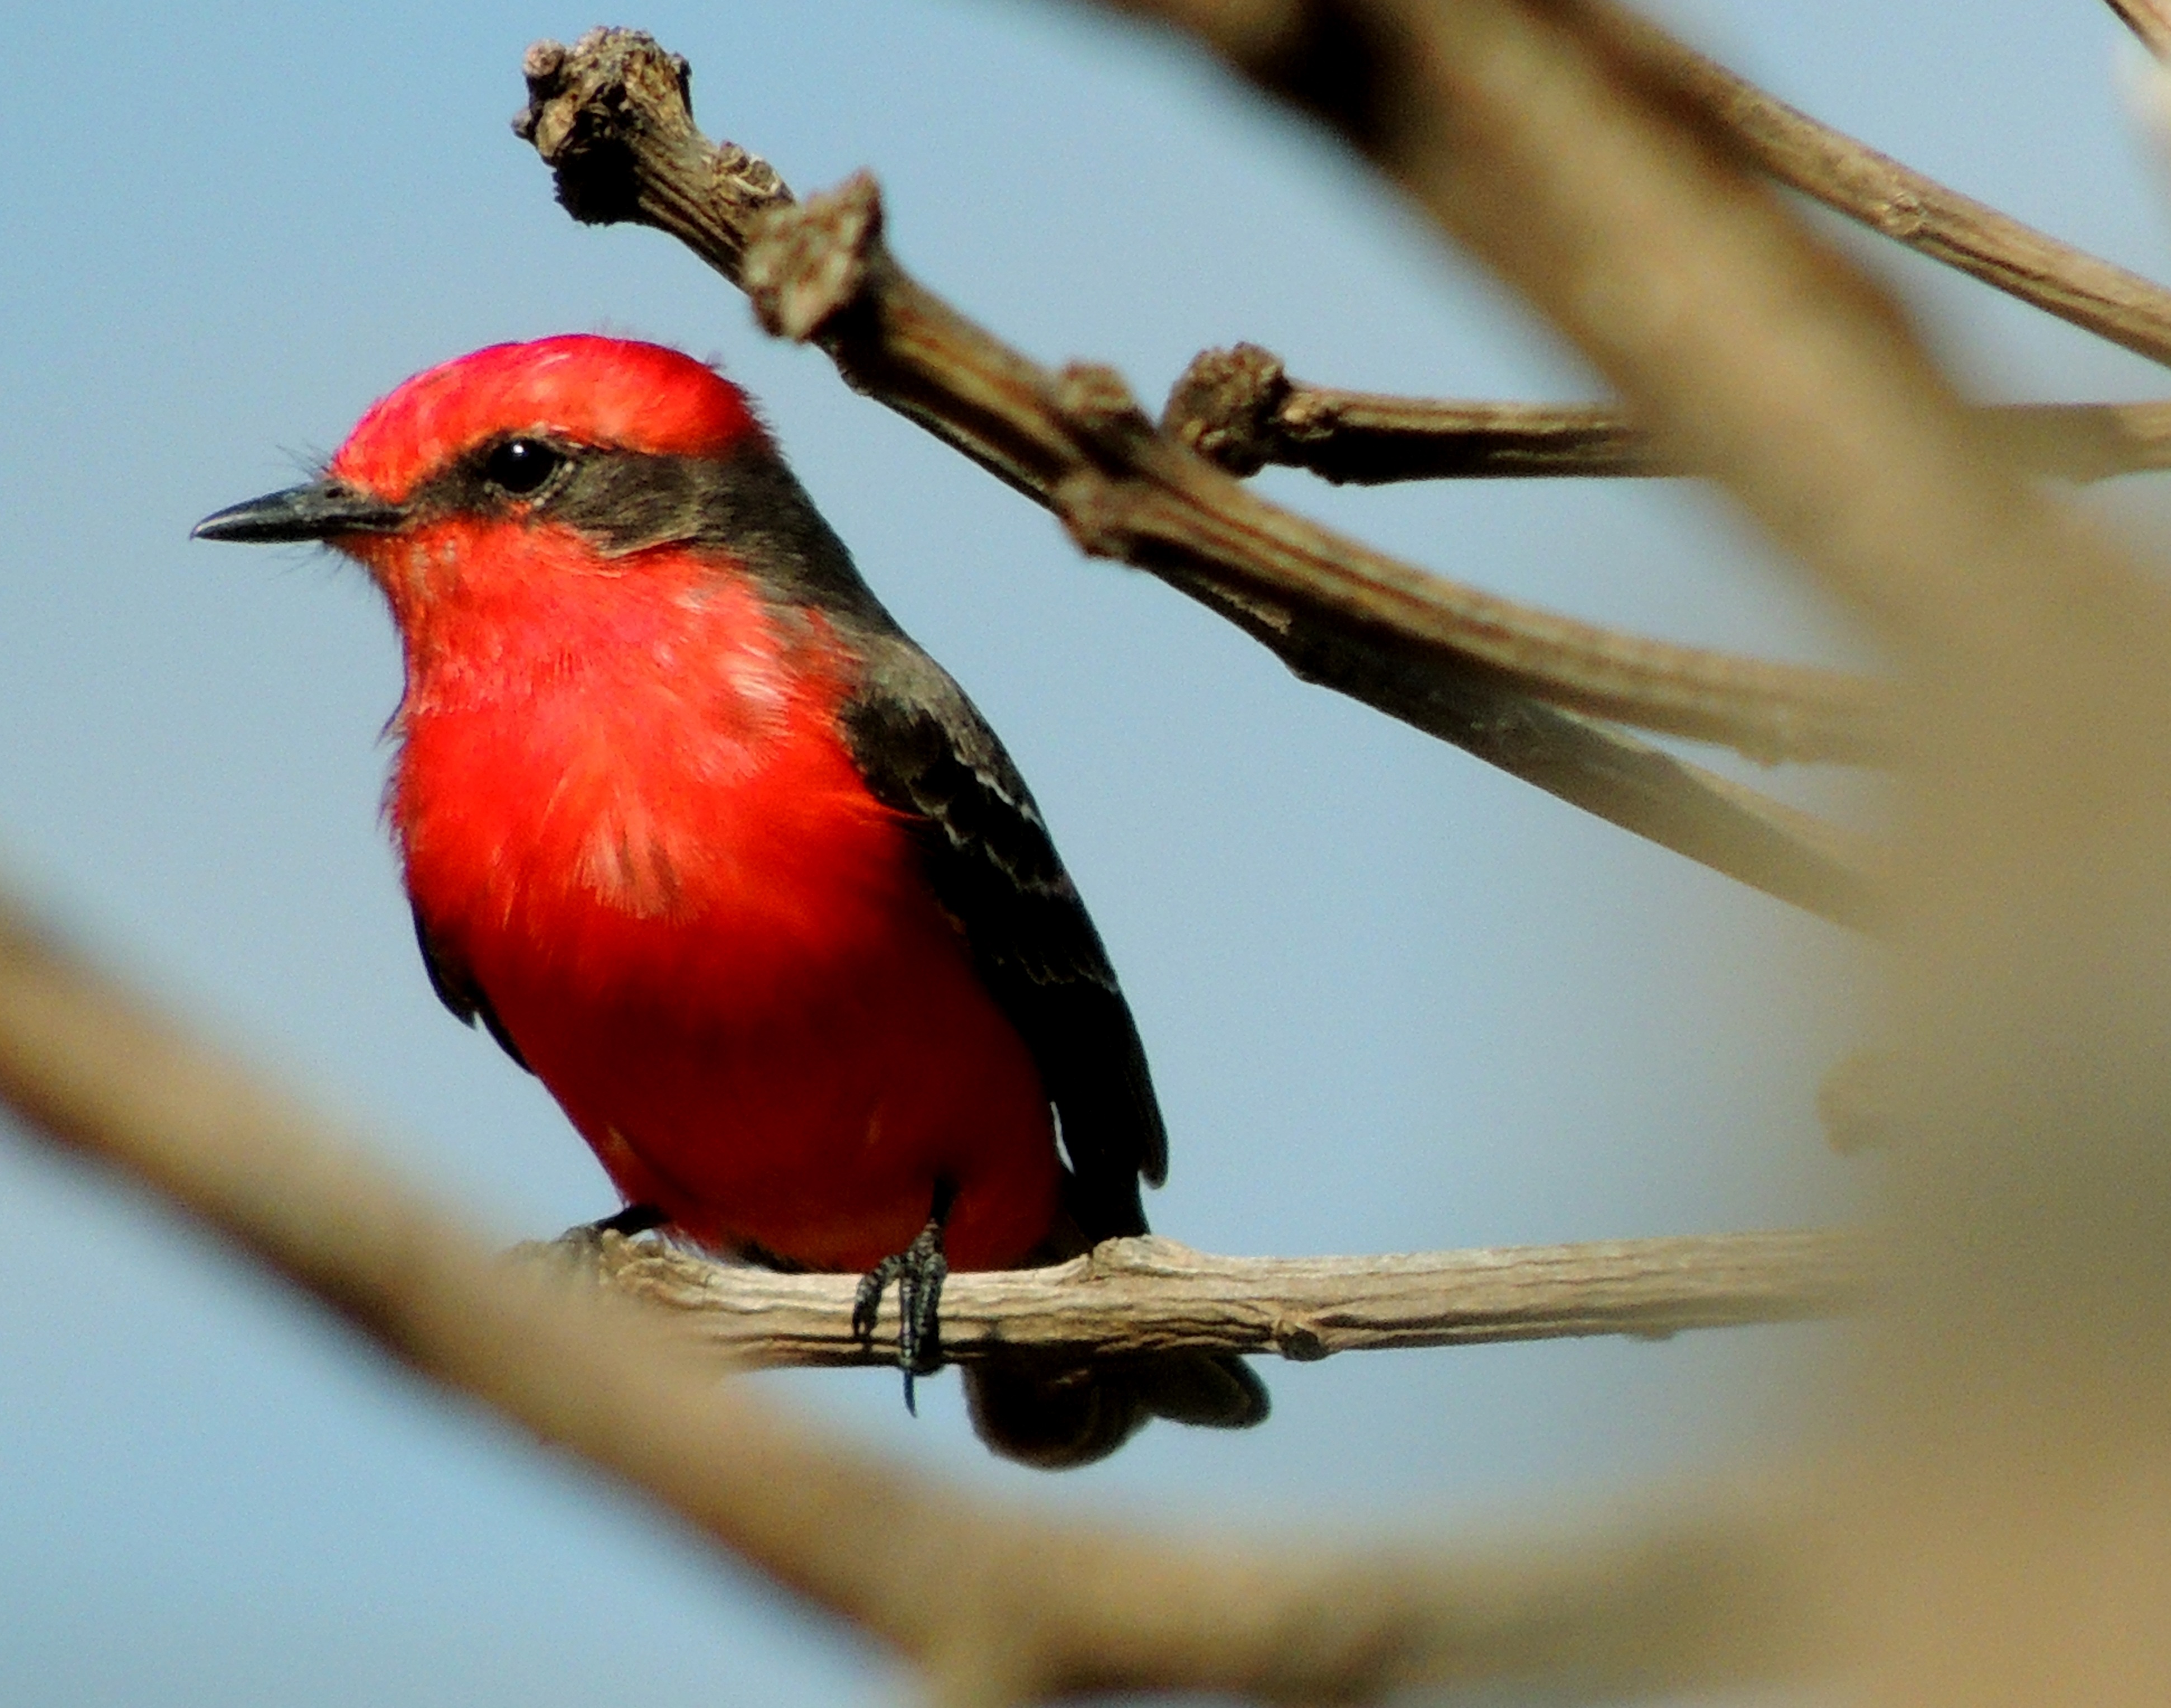
nature, branch, bird, wildlife, environment, red, beak, fauna, close up, encyclopedia, vertebrate, finch, cardinal, prince, tropical birds, perching bird, brazilian tanager, ramphocelus bresilius, blood de boi, canary b, tapiranga, ti fire, ti piranga, ti blood, ti red, ox blood